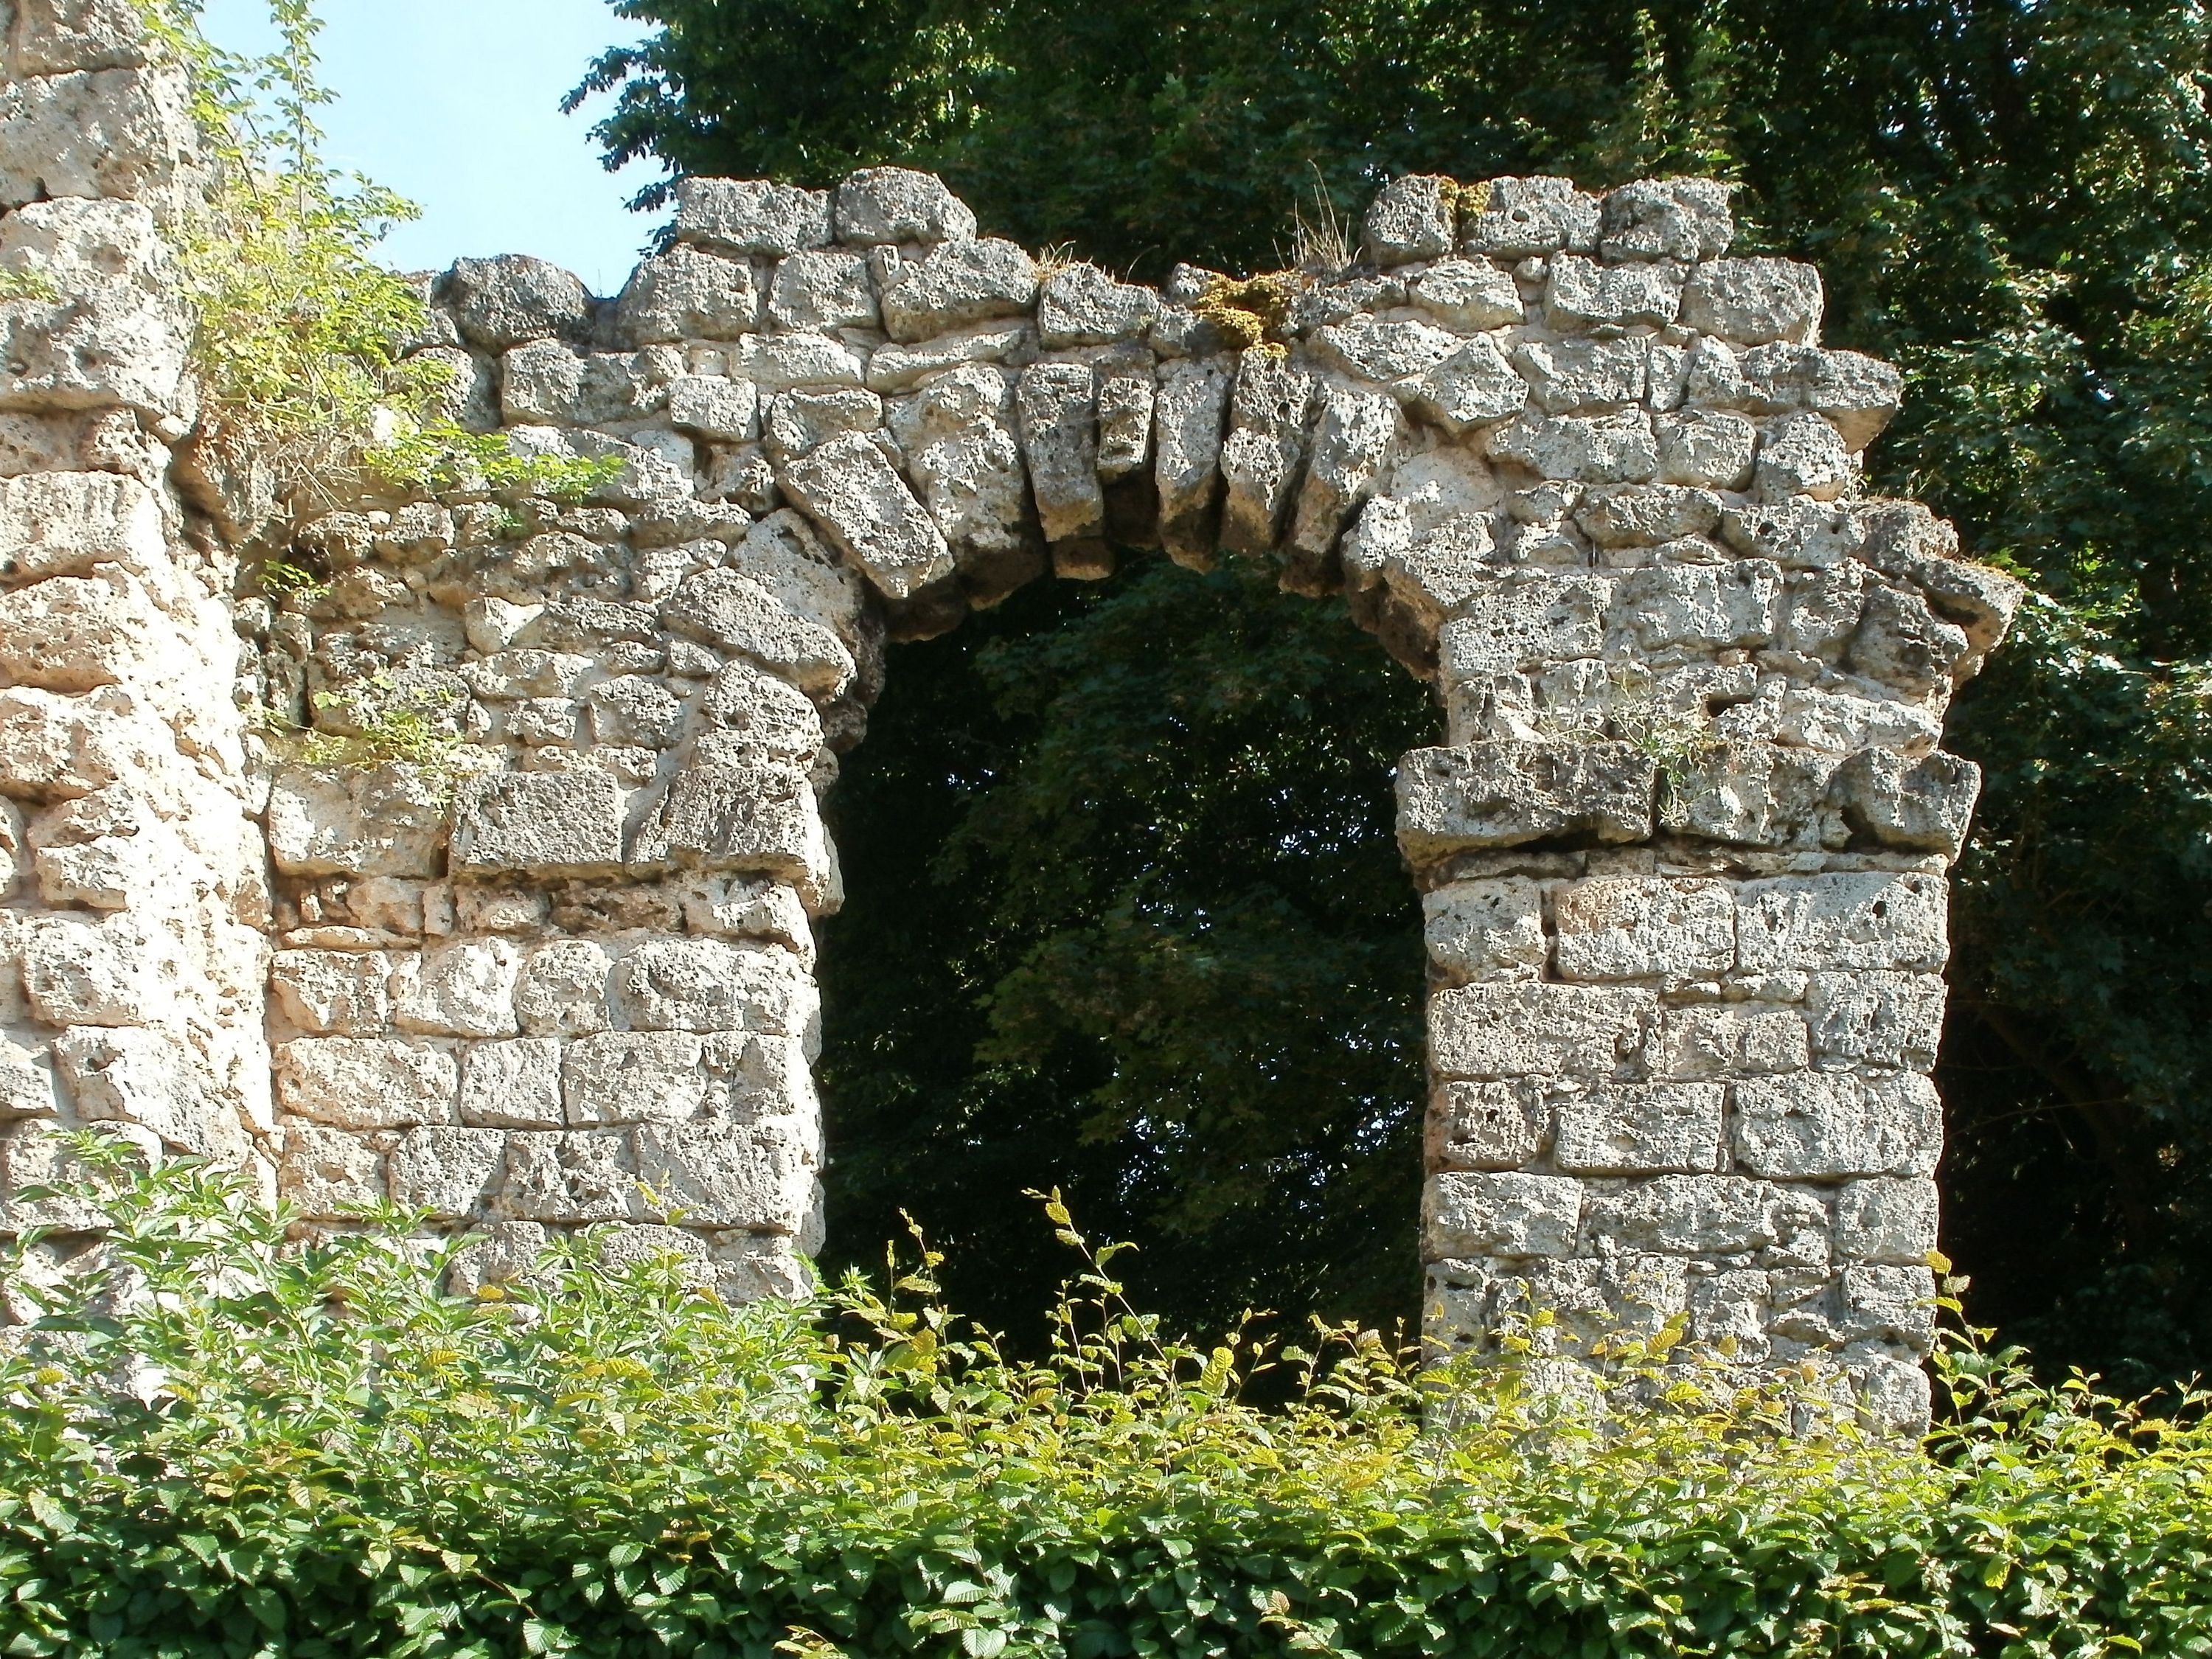
water, architecture, structure, bridge, building, old, monument, arch, construction, ancient, historic, ruin, ruins, monastery, roman, culture, heritage, aqueduct, archaeological site, ancient history, schwetzingen